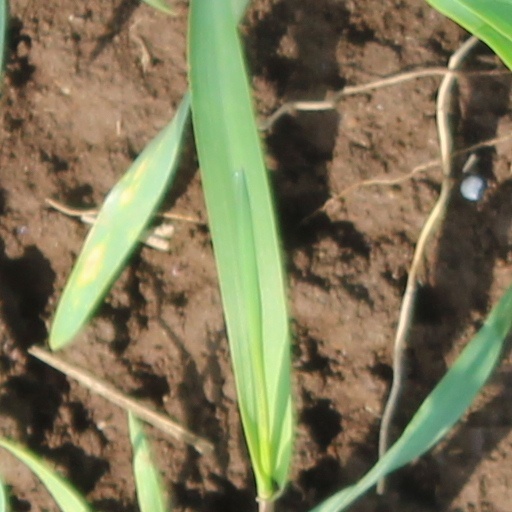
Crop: wheat